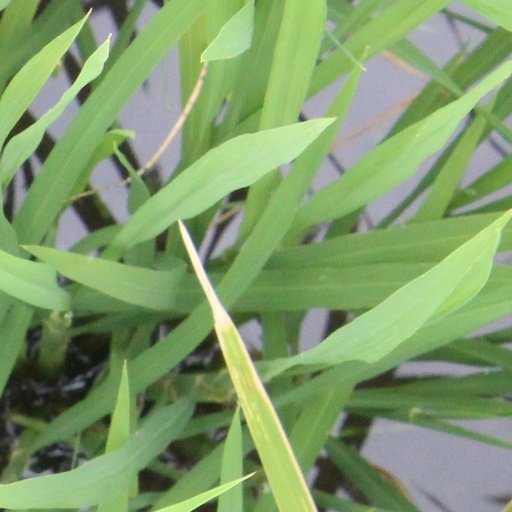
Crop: rice